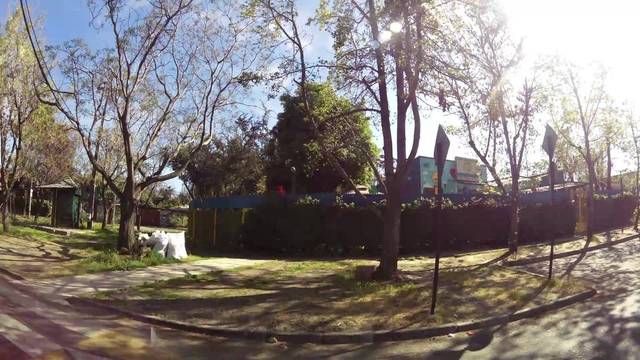
Region: Chile
Coordinates: -33.442, -70.559